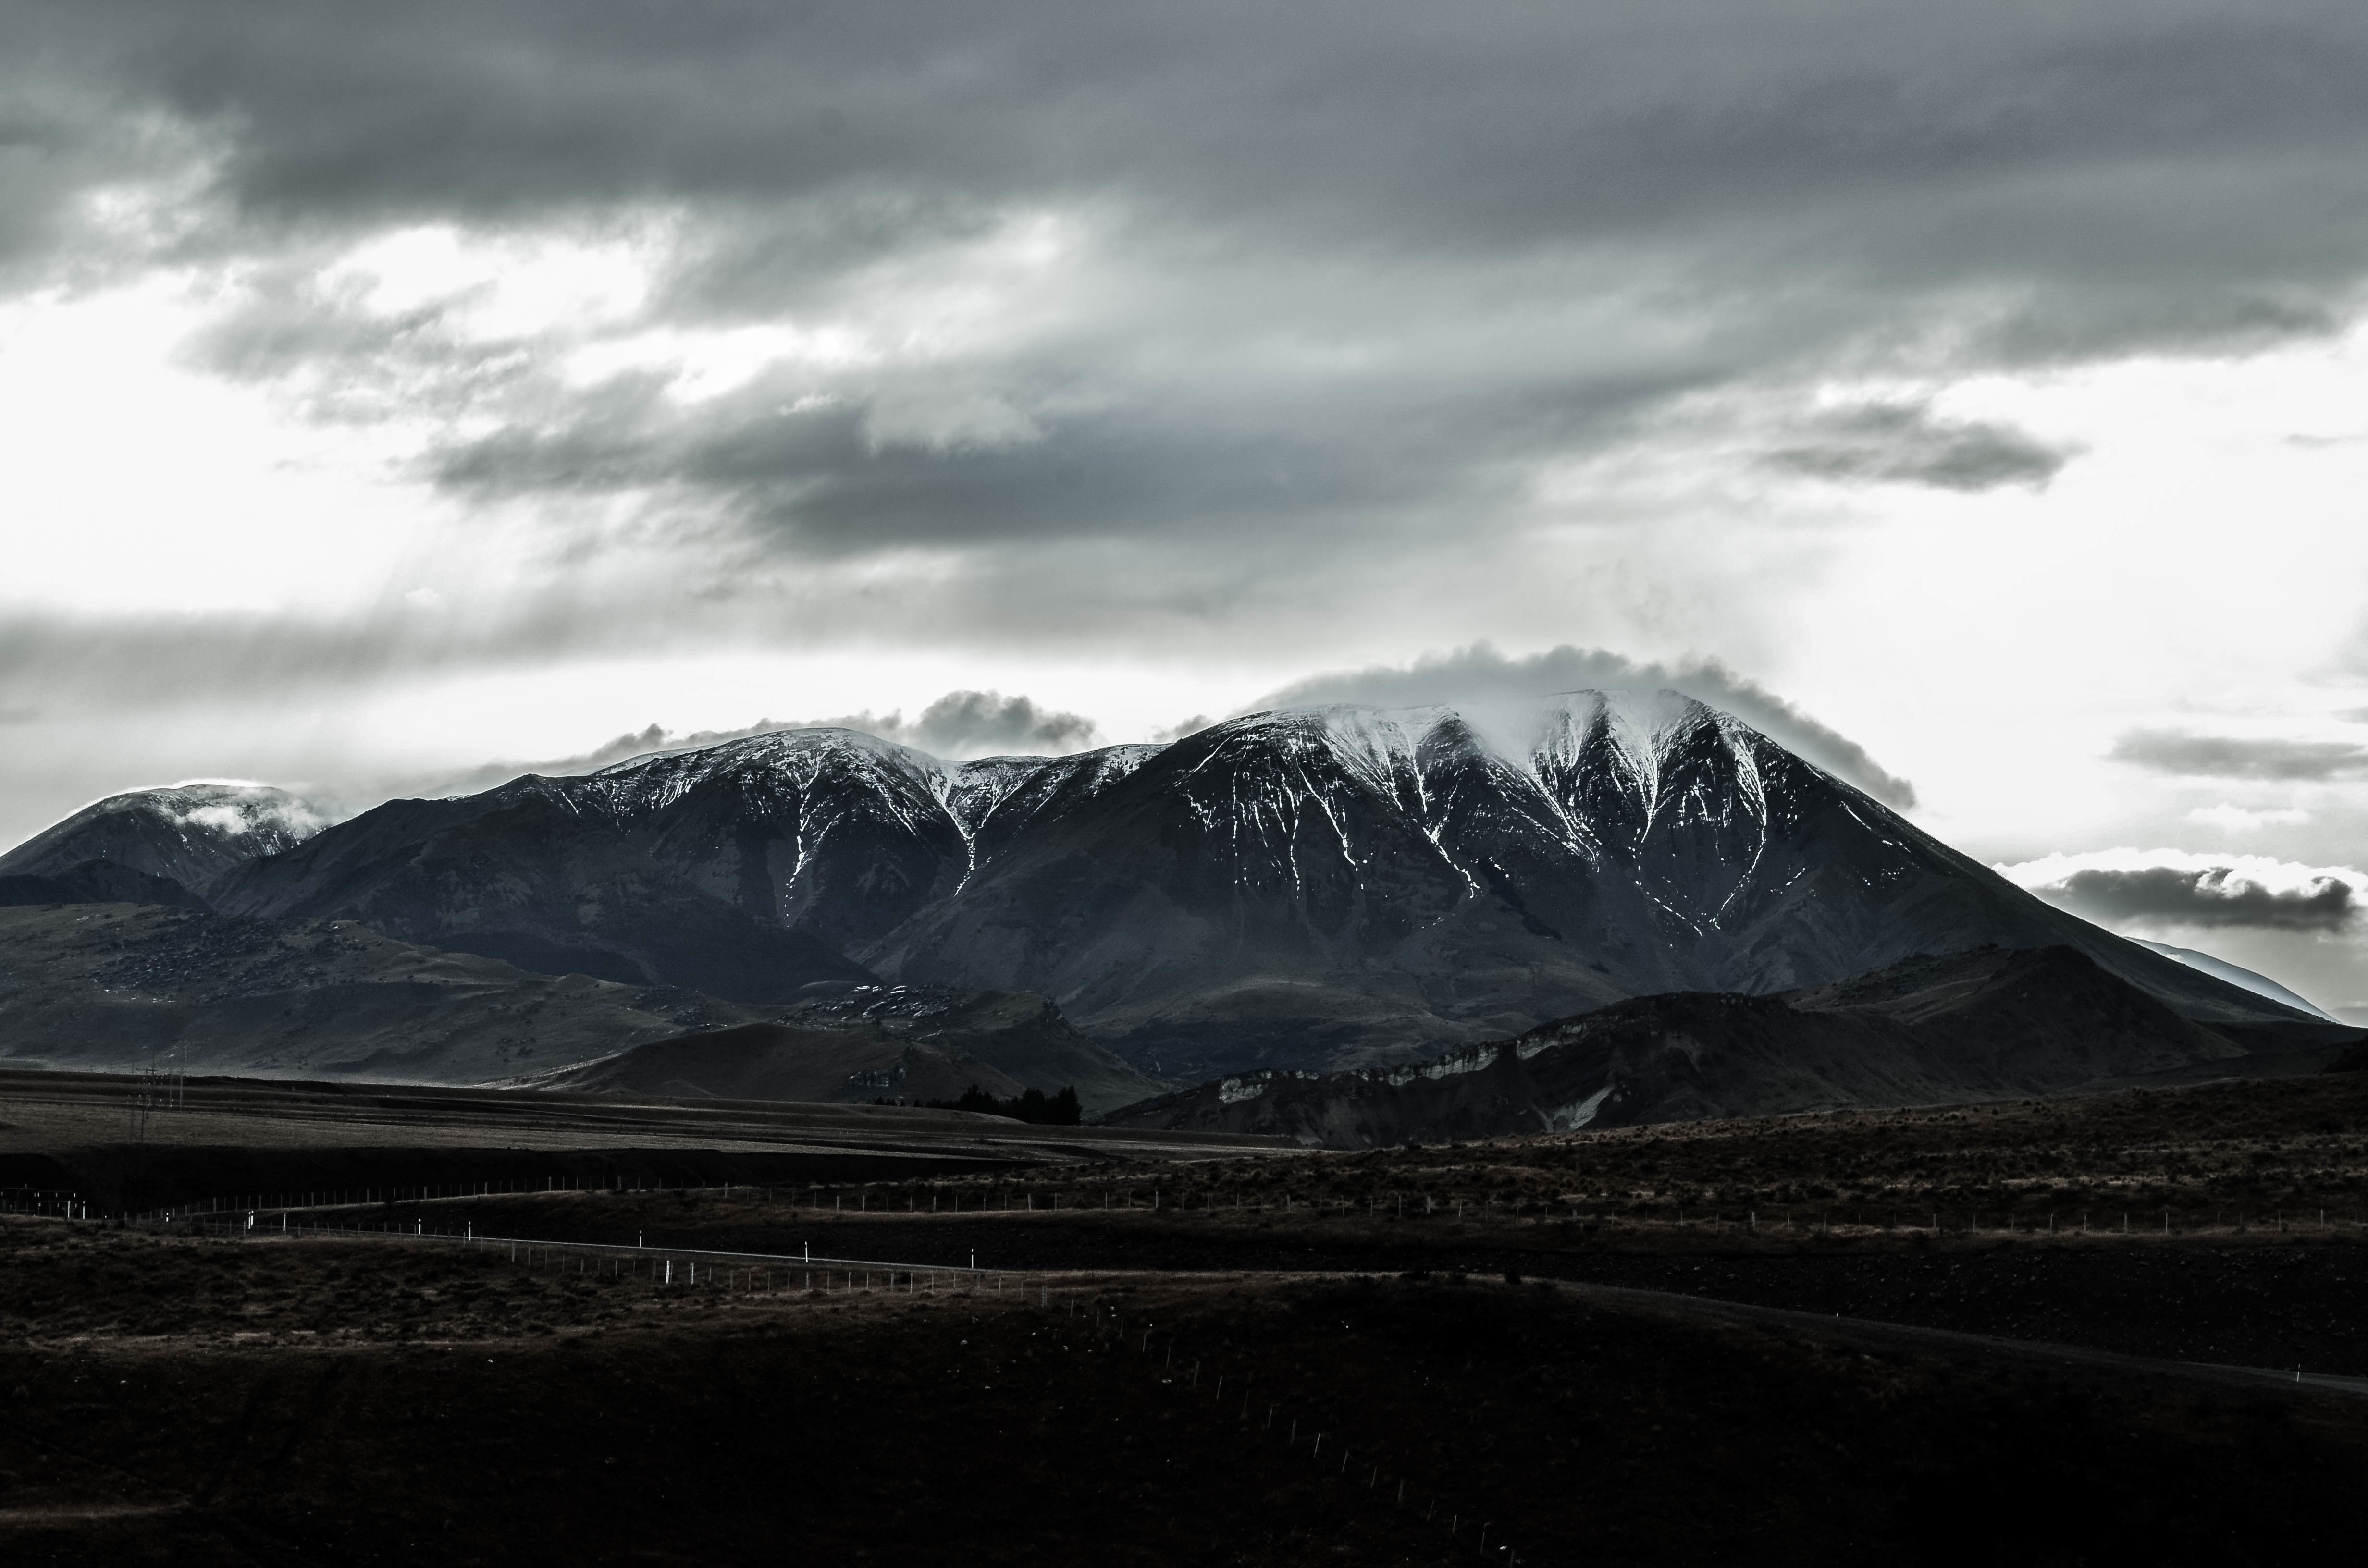
landscape, horizon, mountain, snow, cloud, sky, hill, dawn, mountain range, dusk, weather, monochrome, ridge, summit, plateau, fell, loch, landform, geographical feature, atmospheric phenomenon, mountainous landforms